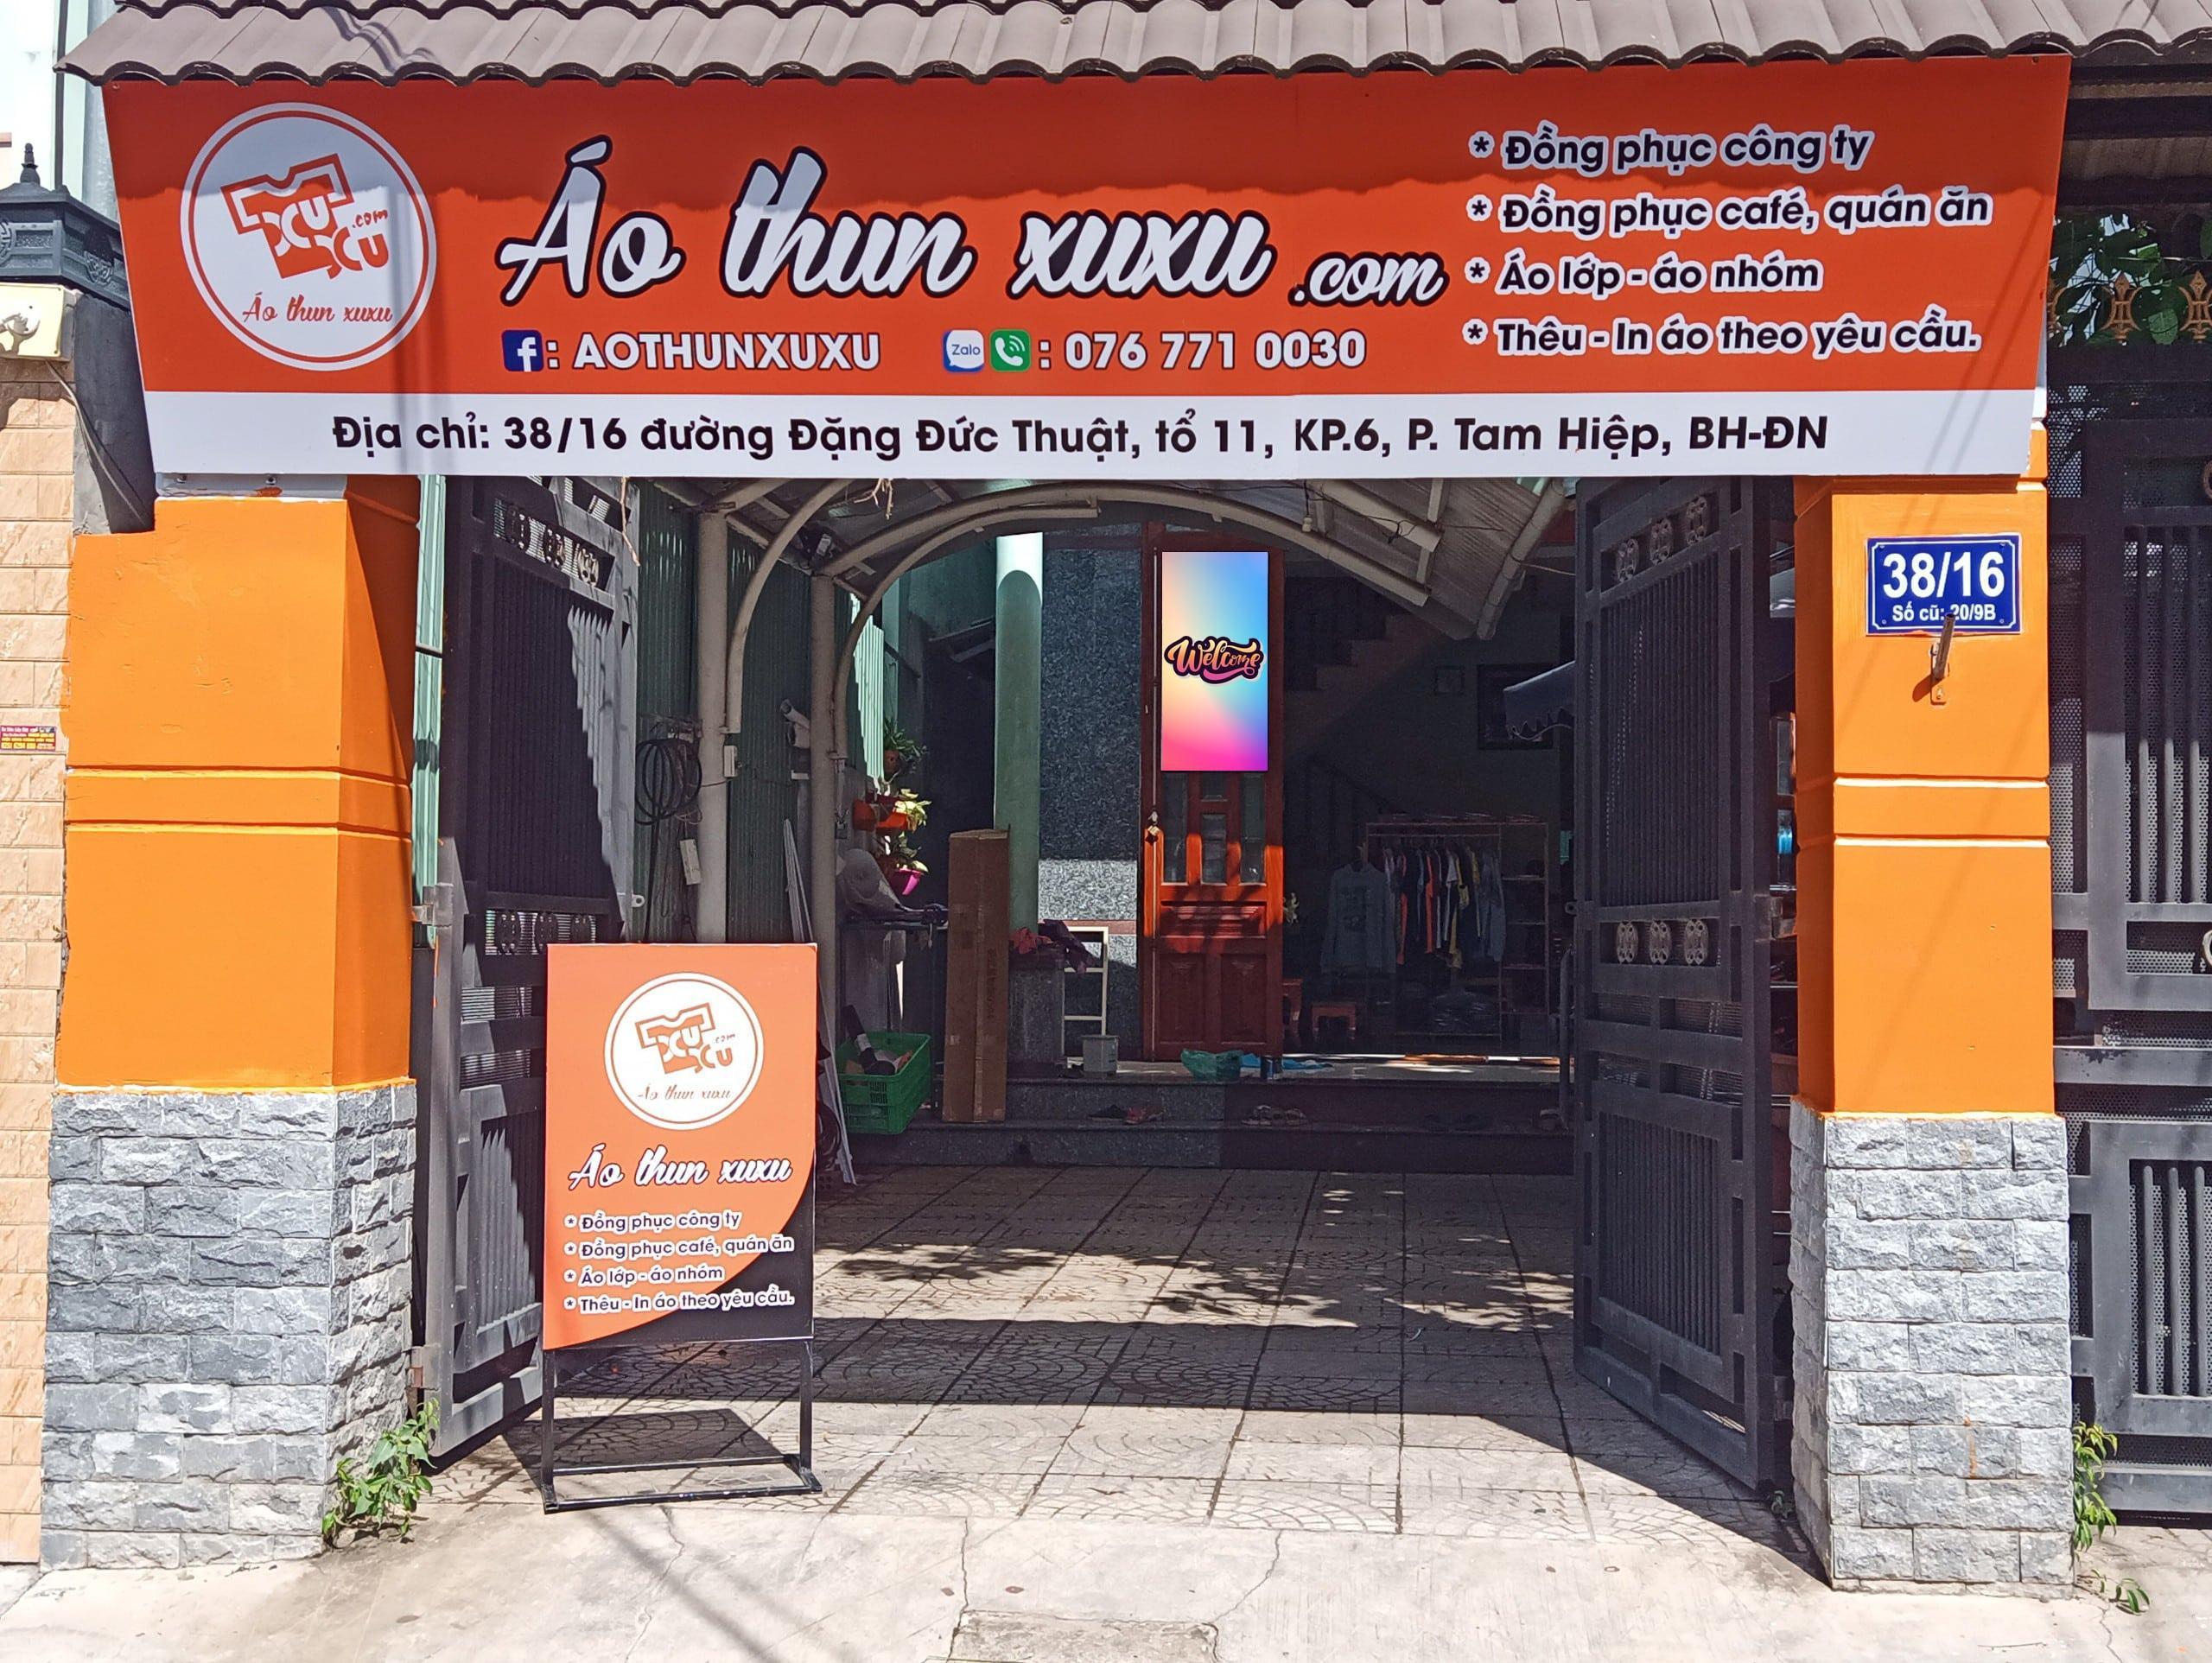
bức tường ở trước cổng có màu cam và xám